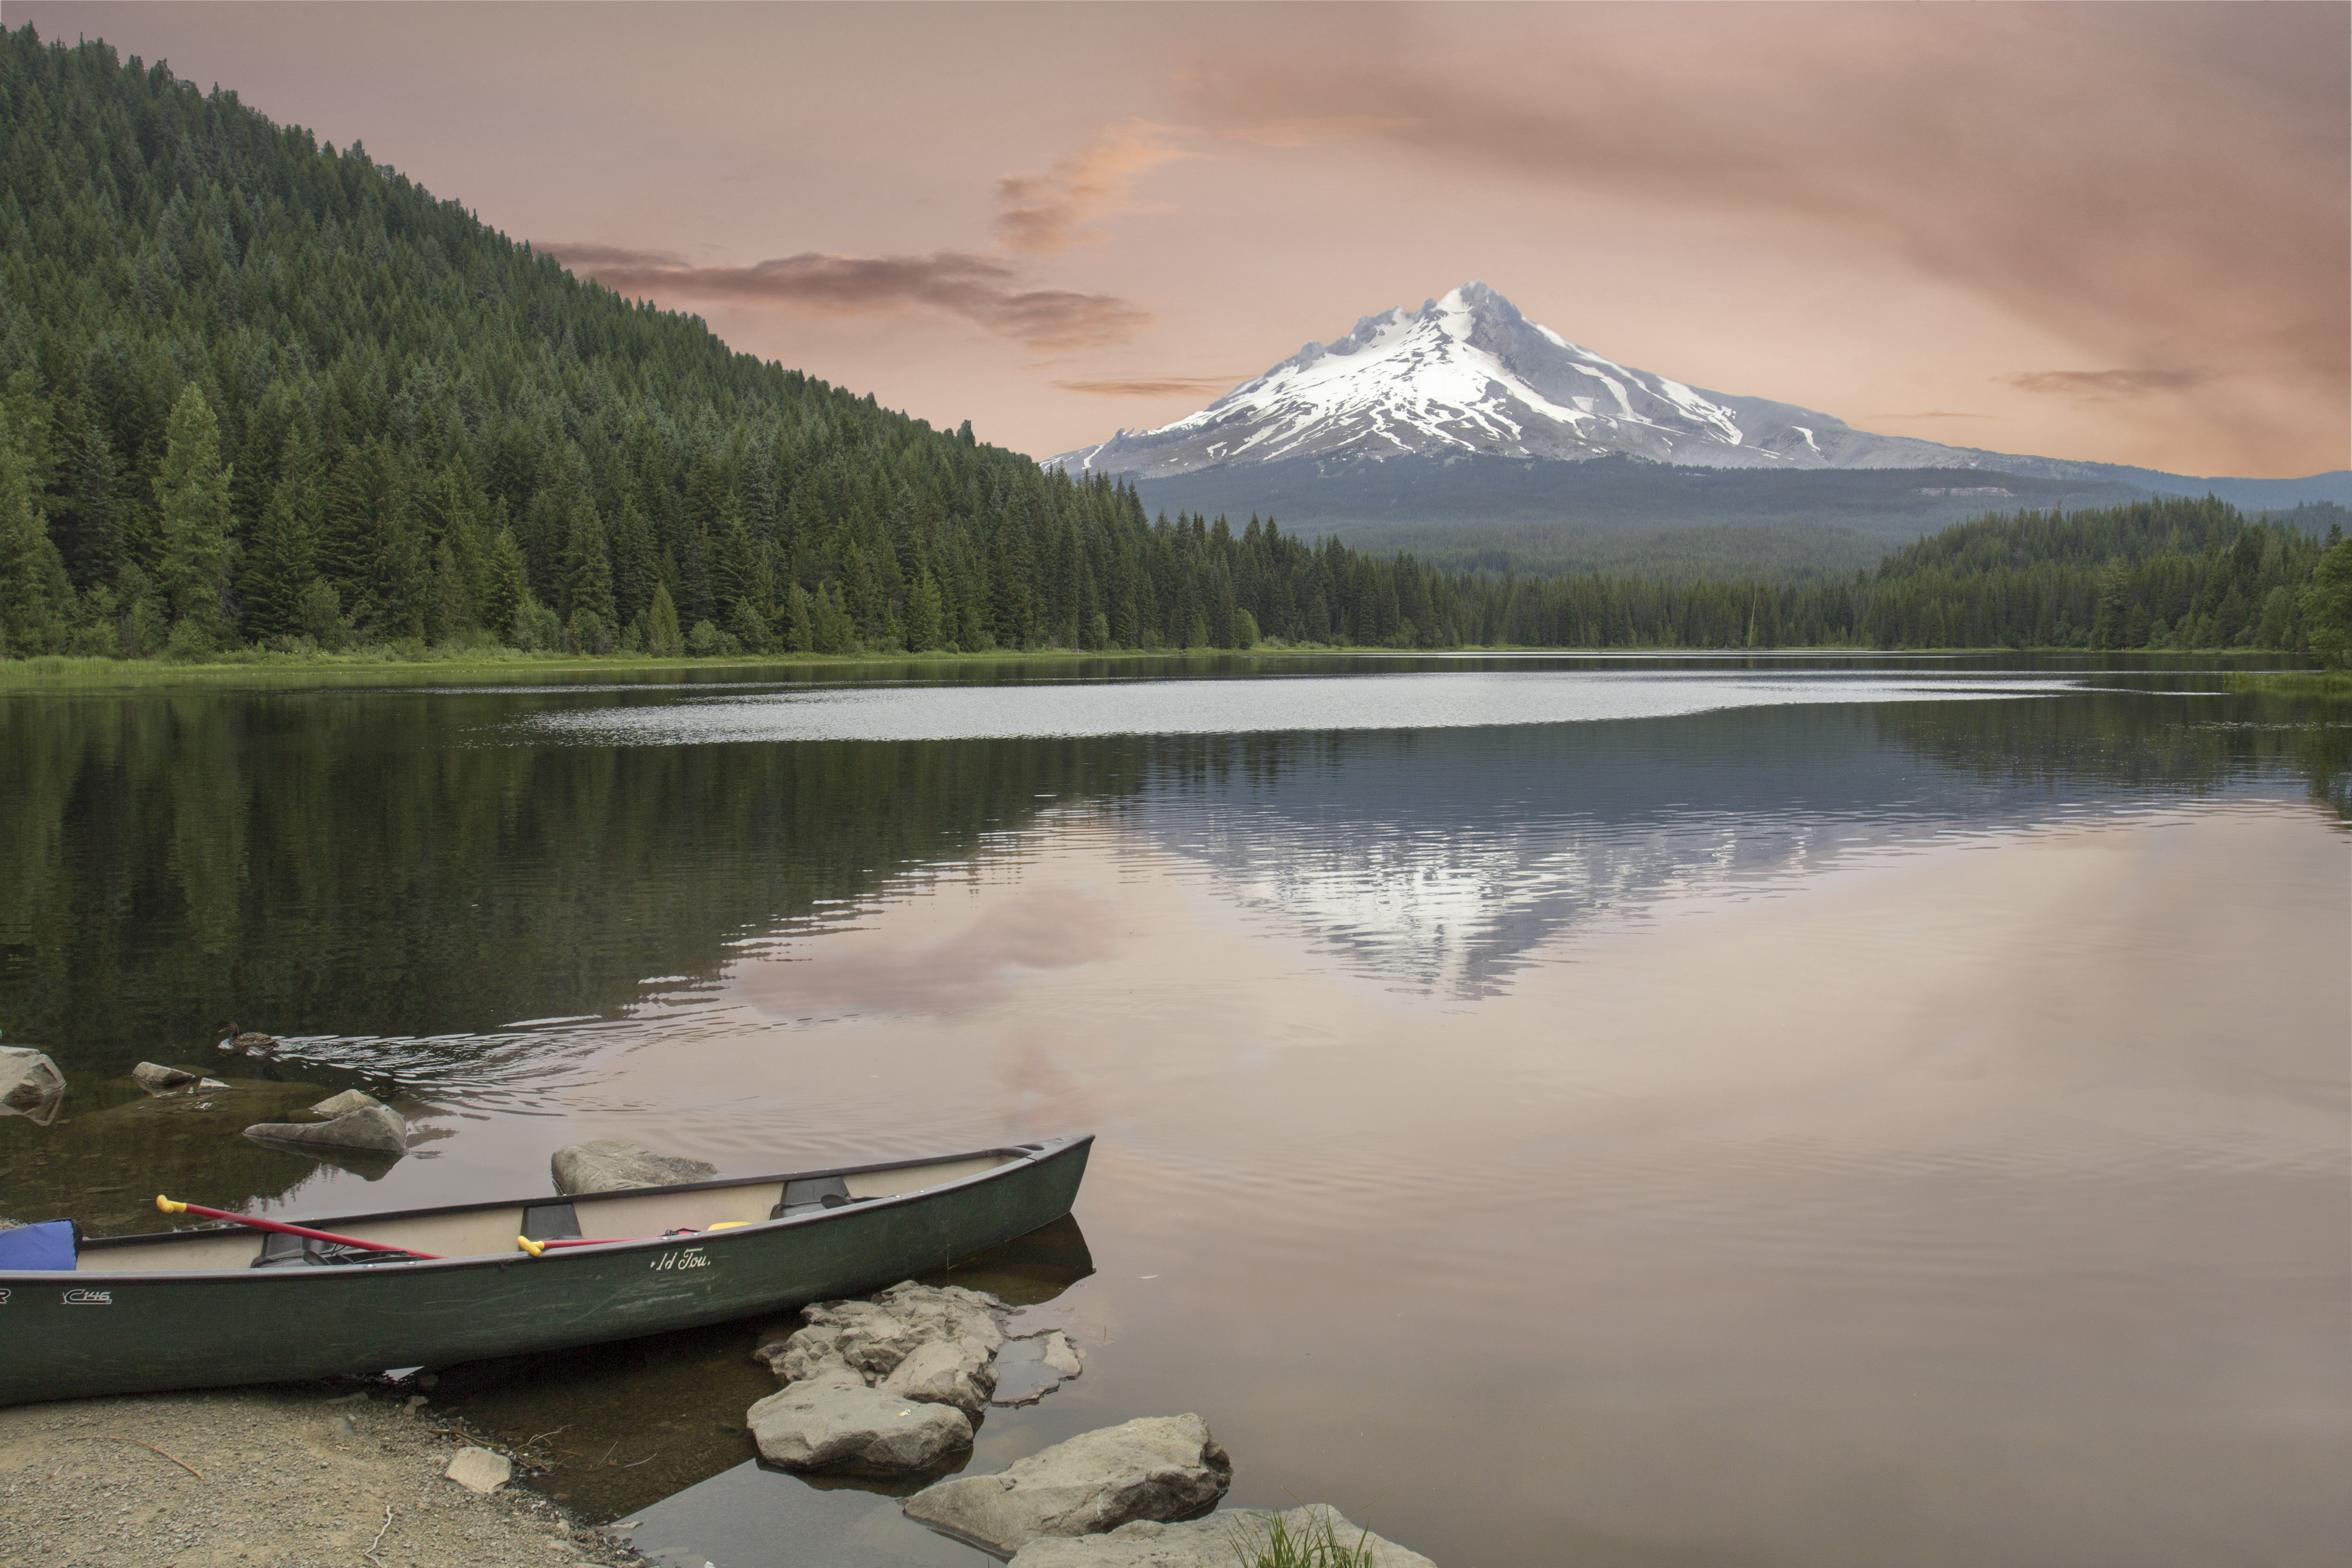
body of water, nature, reflection, lake, wilderness, mountain, natural landscape, sky, water, mountainous landforms, tarn, water resources, mountain range, morning, loch, river, national park, highland, reservoir, shore, bank, landscape, calm, cloud, tree, glacial lake, sound, inlet, lake district, boat, vehicle, rock, hill, alps